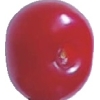
Label: cherry_sour